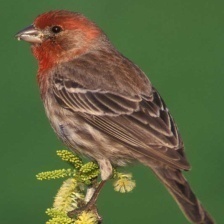
Species: HOUSE FINCH
Scientific name: HAEMORHOUS MEXICANUS
ImageNet parent category: house_finch